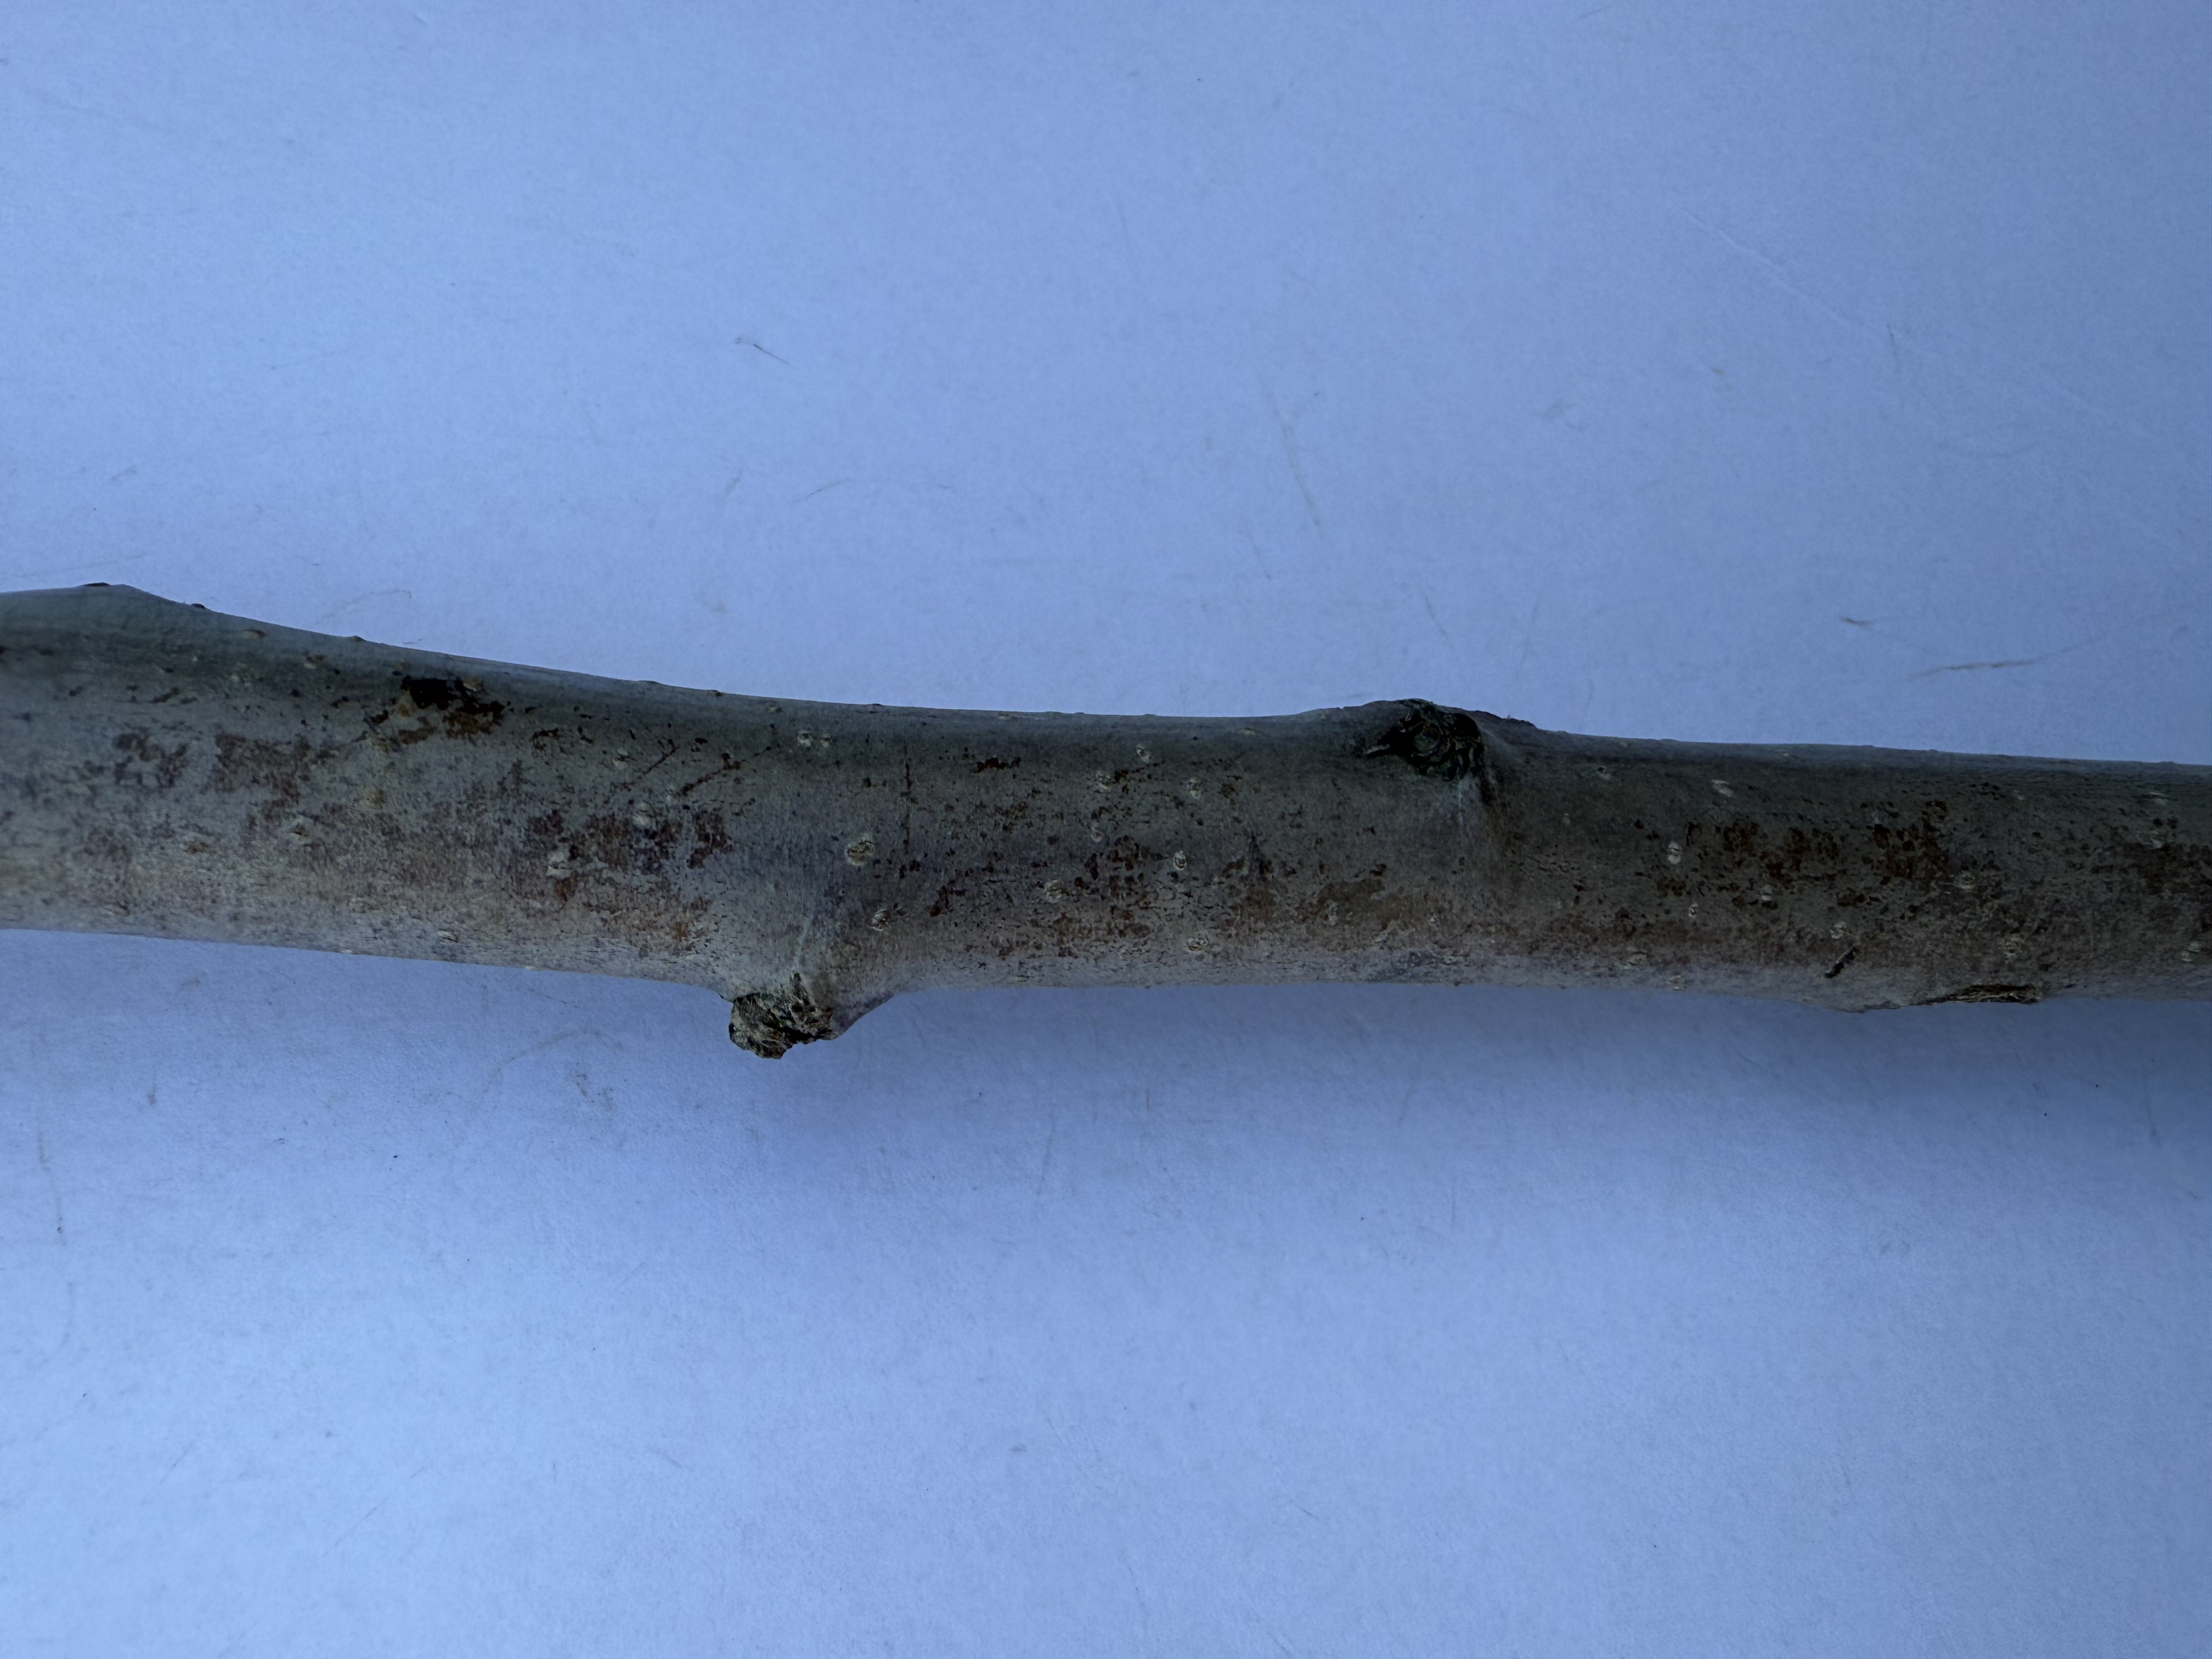
Variety: Margarita Marilla Pear